9th Texas Cavalry Regiment

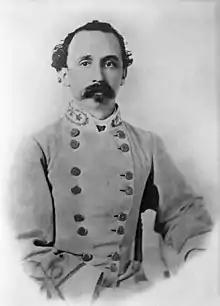
Gen. Sul Ross

A new Texas cavalry brigade formed on 23 October 1862 with John Wilkins Whitfield appointed to lead it. The brigade consisted of the 3rd Texas, 6th Texas, 9th Texas, and 27th Texas Cavalry Regiments. By December 1862, the regiment remounted and served in the Holly Springs Raid. In this operation, Van Dorn led 3,500 Confederate cavalry from Grenada to Holly Springs, Mississippi. Taking the Federal garrison by surprise, the Confederate horsemen captured 1,500 men and burned supplies worth US$1.5 million. The raiders continued north to Bolivar, Tennessee, attacking Union posts along the way, then they escaped to Grenada. The raid convinced Ulysses S. Grant to withdraw his army to Memphis.